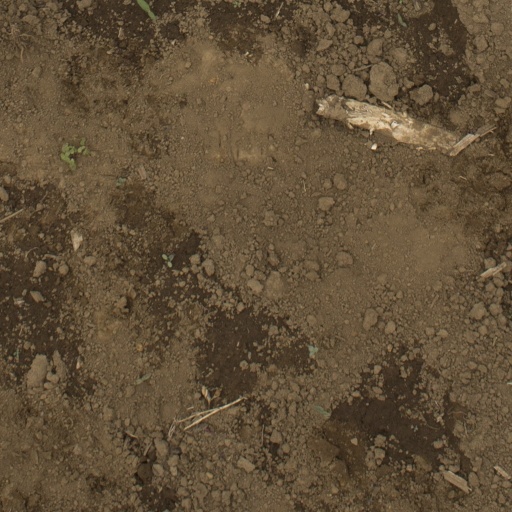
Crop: Jerusalem artichoke